History of Gujarat

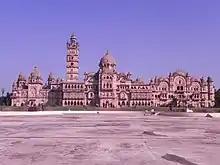
Laxmi Vilas Palace, completed in 1890 is one of the largest palaces in India. It was commissioned by the Maratha king Sayajirao Gaekwad III of Baroda.

The reign of Aurangzeb (1658–1707) was characterized by incidents of drawn-out conflict and religious disputes. As a viceroy, he had previously converted the Chintamani Jain temple at Saraspur into a mosque. His rule included enforcement of Islamic laws, discriminatory laws and taxes against Hindu merchants, and a capitation tax on all non-Muslims. Aurangzeb's viceroys retaliated against the Khachars and other Kathi tribes, destroyed the Temple of the Sun while attacking and storming the fort of Than, razed the Temple at Vadnagar, and engaged in a drawn out conflict with the Rathores of Marwar.